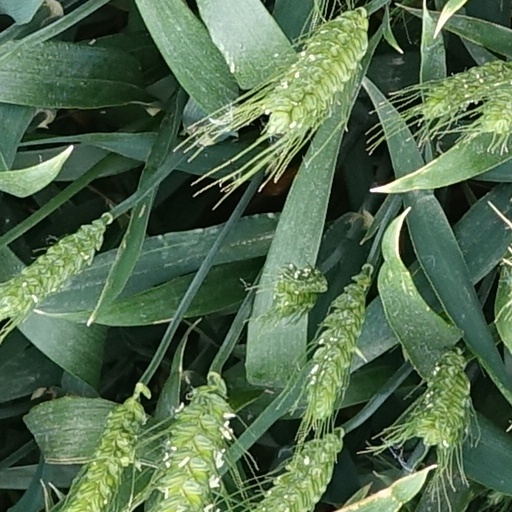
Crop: wheat